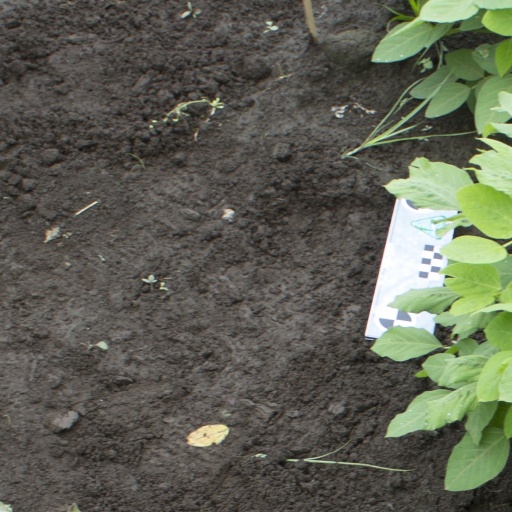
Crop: soybean